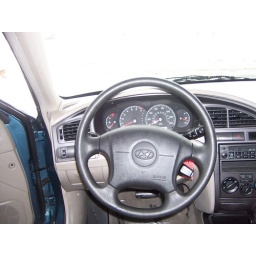
This is what it would look like sitting in the driver seat in the 2003 Hyundai Elantra.